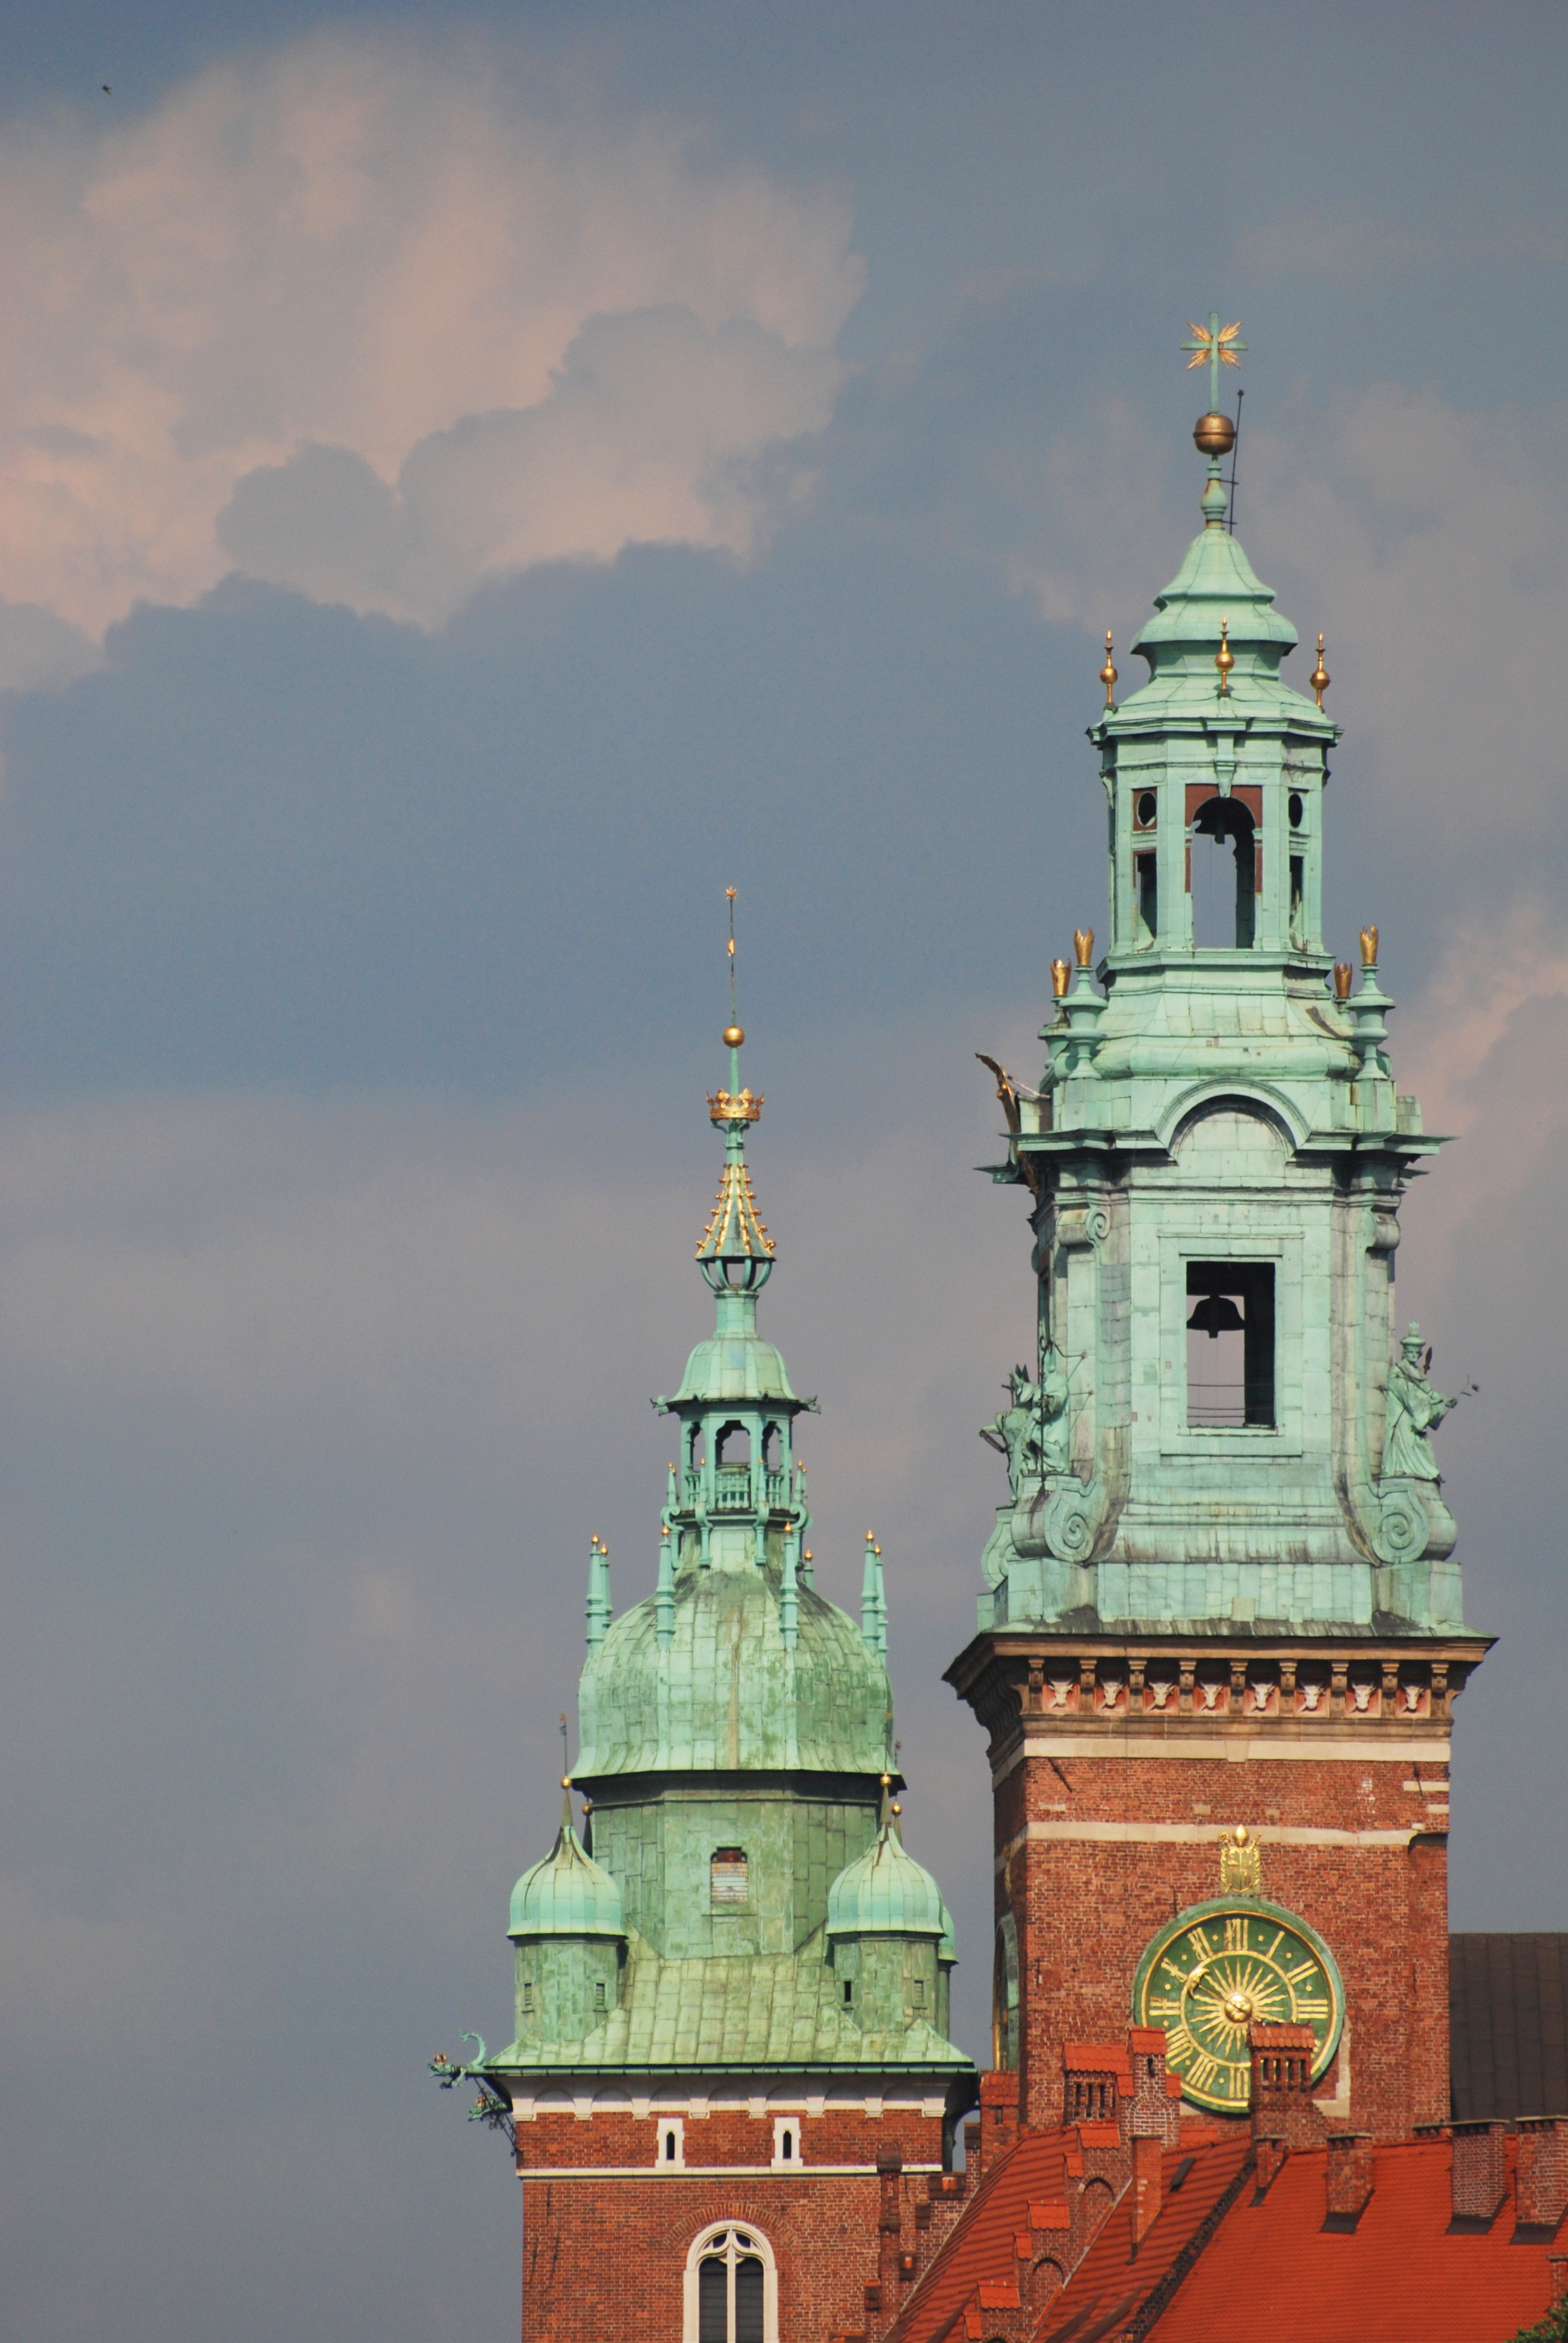
architecture, old, monument, reflection, tower, castle, landmark, place of worship, bell tower, spire, steeple, poland, krakow, wawel, the old town